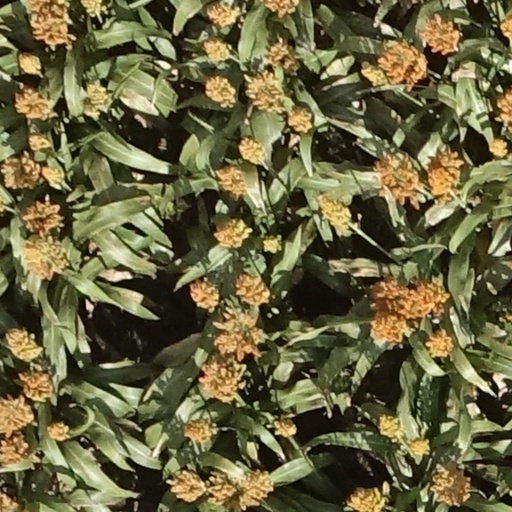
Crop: sorghum